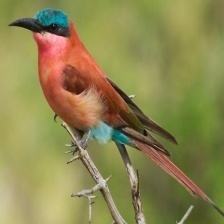
Species: CARMINE BEE-EATER
Scientific name: MEROPS NUBICOIDES
ImageNet parent category: bee_eater